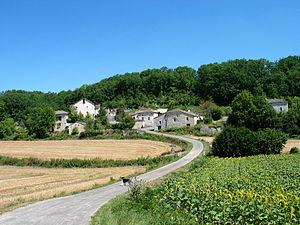
Valprionde (Lot, France) - le village et l'église.
Valprionde est une ancienne commune française située dans le département du Lot, en région Midi-Pyrénées, devenue, le 1ᵉʳ janvier 2016, une composante de la commune nouvelle de Montcuq-en-Quercy-Blanc.